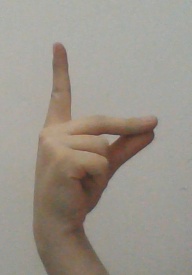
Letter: ta